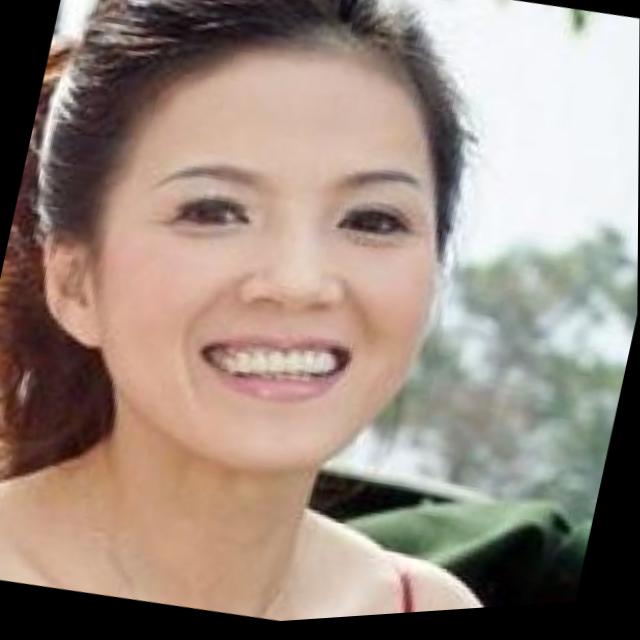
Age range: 45-64